Qin campaign against the Baiyue

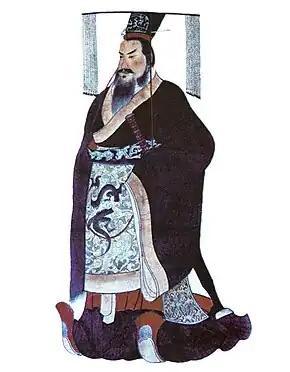
Emperor Qin Shi Huang of the Qin dynasty dispatched military forces against the Baiyue in 214 BC.

After Qin Shi Huang defeated the state of Chu in 223 BC, the Qin dynasty in 221 BC undertook a military campaign against the Baiyue in Lingnan to conquer the territories of what is now southern China and possibly as far south as northern Vietnam. The emperor ordered his armies of five hundred thousand men to advance southward in the five columns to conquer and annex the Yue territories into the Qin empire. On another account, one hundred thousand people in armies were the maximum including those transporting provisions and maintaining road pavement as parts of combat service support. As the population of Lingnan were in an earlier Bronze Age civilization, the population would have been reasonably sparse. At the time of the Qin campaign, the population in Lingnan numbered one hundred thousand at the maximum.